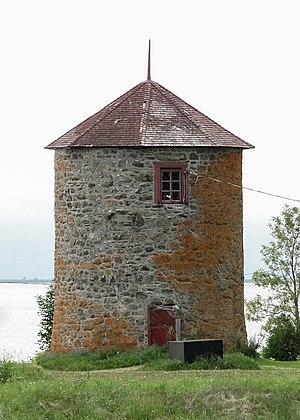
Moulin à vent de Vincelotte (1690), situé à l'Anse-à-Gilles, Cap-Saint-Ignace, province de Québec, Canada. Classé monument historique en 1965.
Cette liste recense les biens du patrimoine immobilier de la Chaudière-Appalaches inscrits au répertoire du patrimoine culturel du Québec. Cette liste est divisées par municipalité régionale de comté géographique.
Le moulin à vent de Vincelotte est l'un des 18 derniers moulins à vent du Québec au Canada et le seul entre Bécancour et Gaspé.
Cet article recense les lieux patrimoniaux de la Chaudière-Appalaches inscrit au répertoire des lieux patrimoniaux du Canada, qu'ils soient de niveau provincial, fédéral ou municipal.